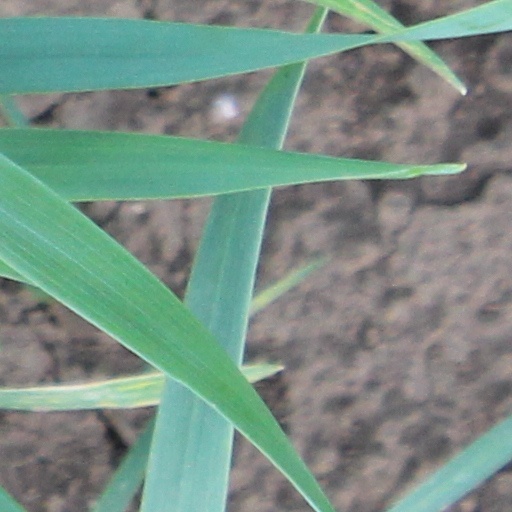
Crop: wheat